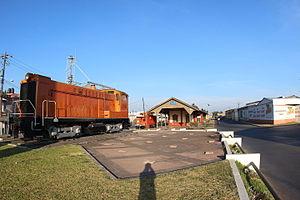
La Gare de Zamora est une gare ferroviaire mexicaine à Zamora de Hidalgo.